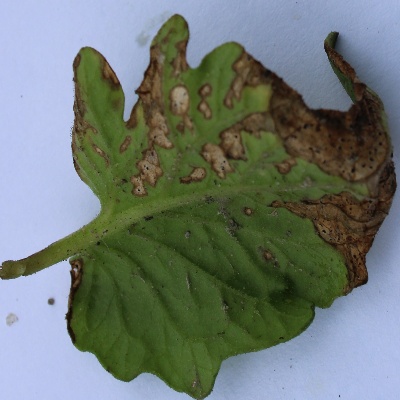
Crop: Tomato
Condition: septoria leaf spot